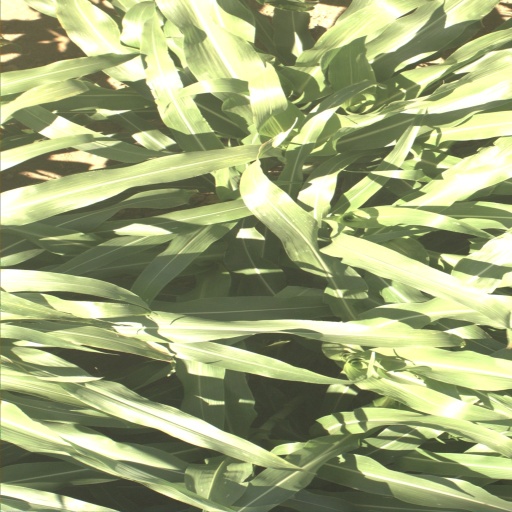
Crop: sorghum